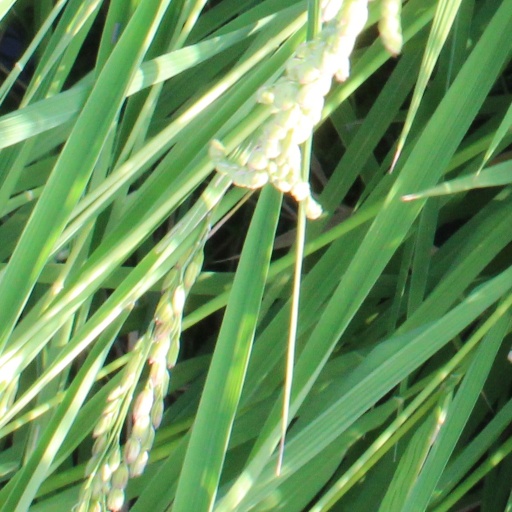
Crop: rice